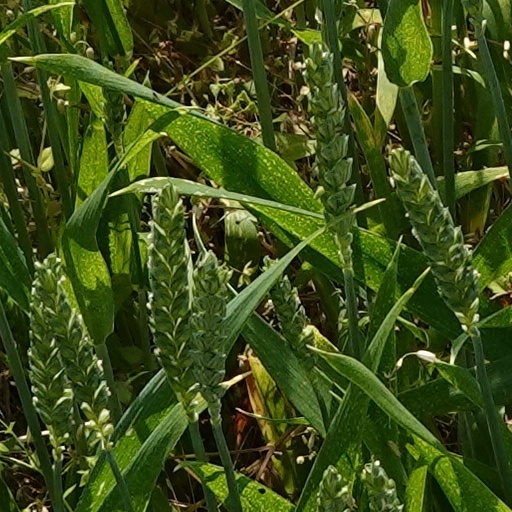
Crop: wheat